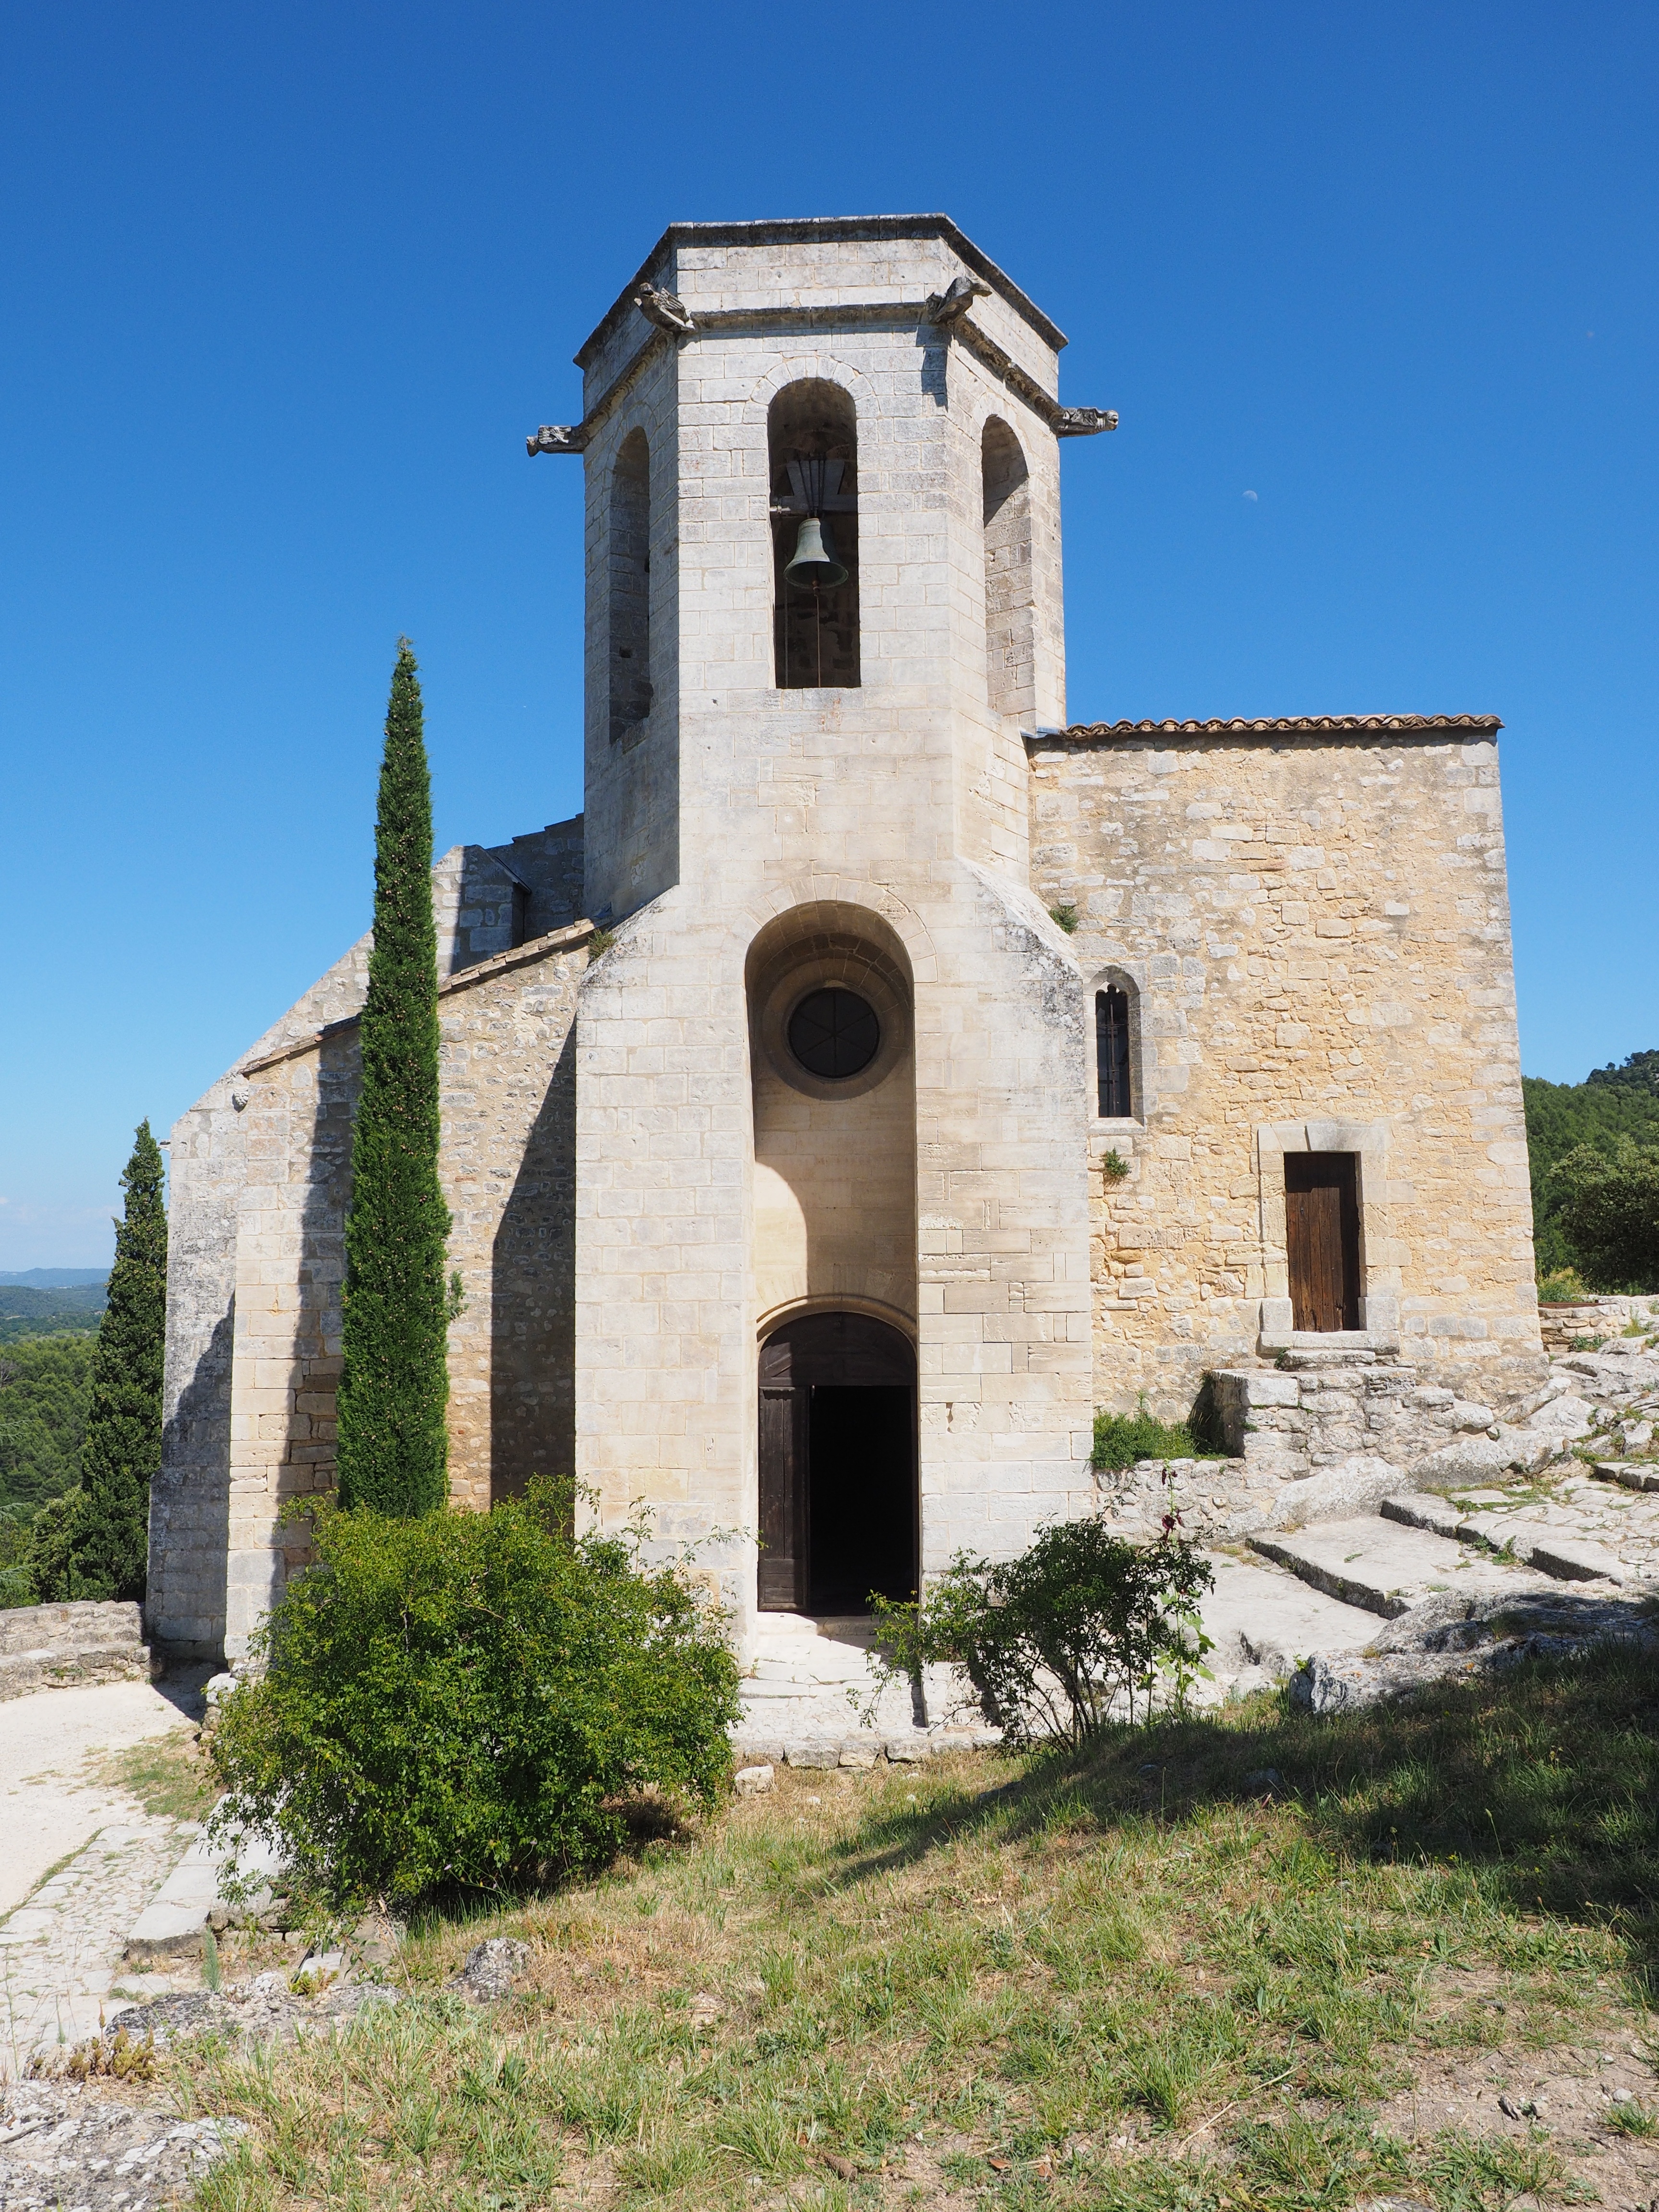
architecture, building, france, tower, church, chapel, place of worship, bell tower, places of interest, steeple, monastery, provence, luberon, department of vaucluse, provence alpes c te d azur, collegiate, notre dame d alidon, notre dame de dolidon, oppede le vieux, oppede, historic site, spanish missions in california